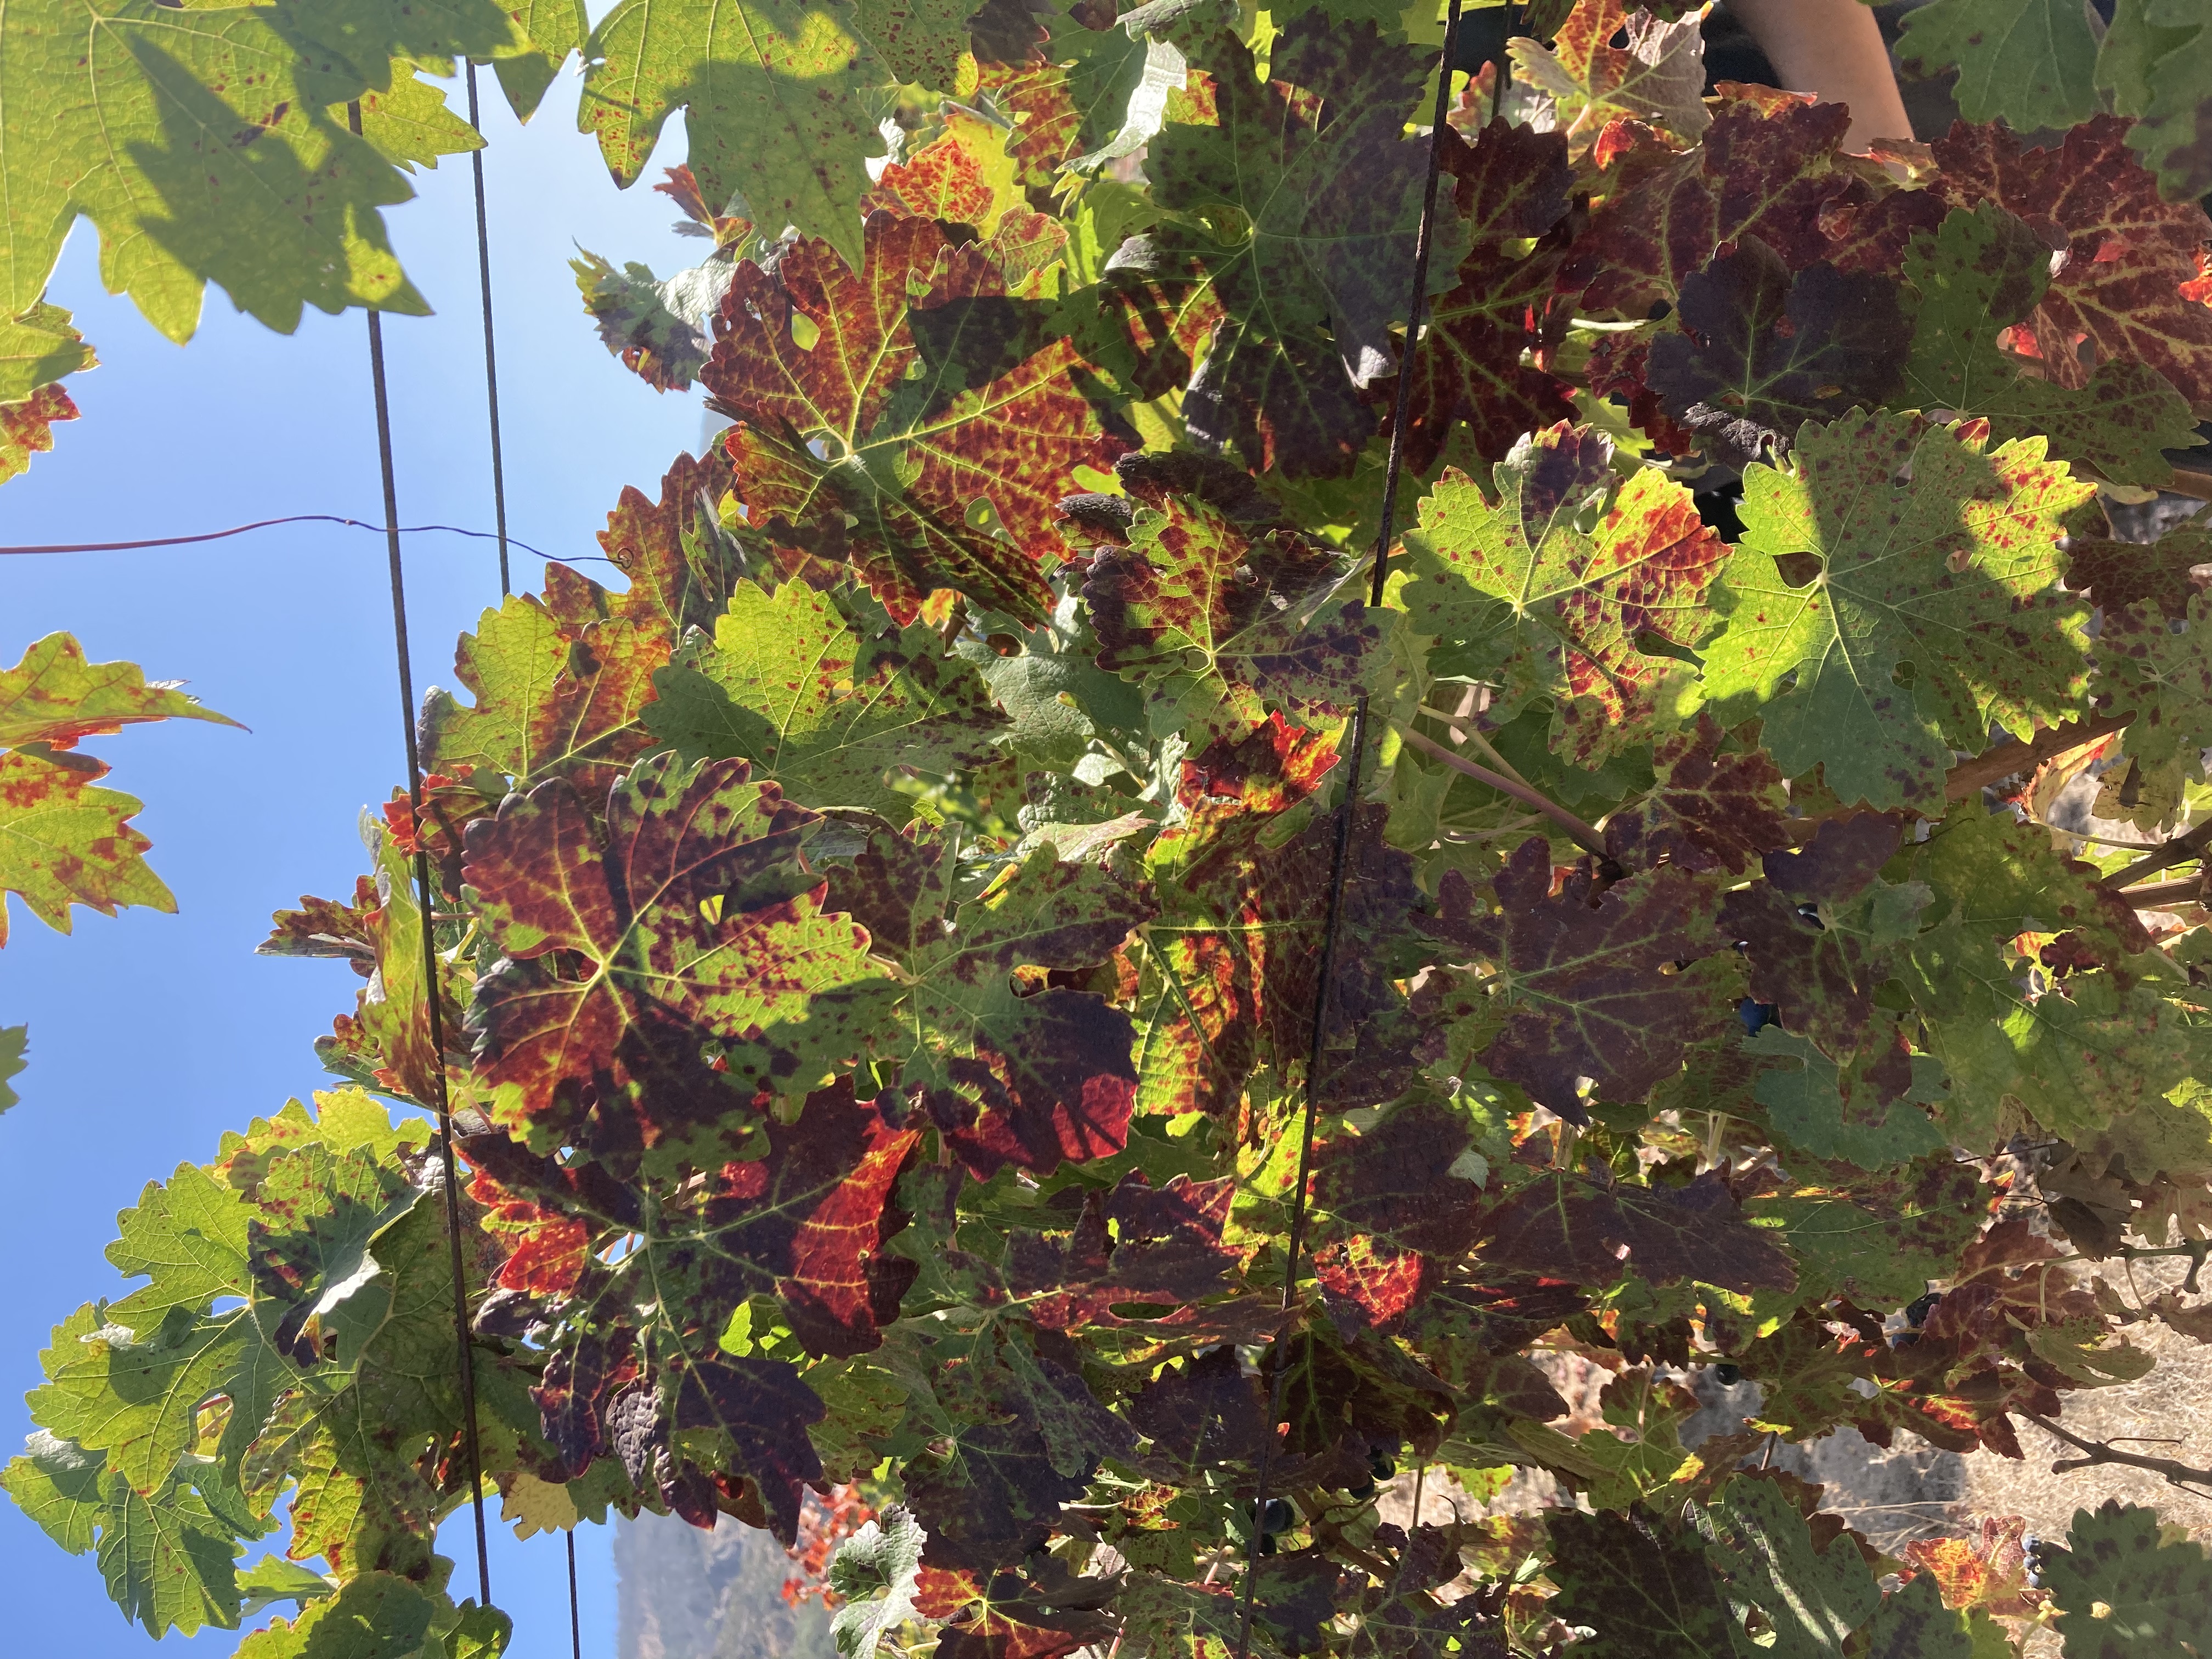
Label: Leafroll 3